Singapore

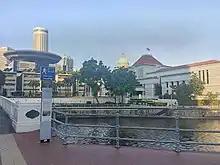
The Supreme Court (left) and Parliament House (right) where the Singapore Parliament sits

During the Pacific War, the Japanese invasion of Malaya culminated in the Battle of Singapore. When the British force of 60,000 troops surrendered on 15 February 1942, British prime minister Winston Churchill called the defeat "the worst disaster and largest capitulation in British history". British and Empire losses during the fighting for Singapore were heavy, with a total of nearly 85,000 personnel captured. About 5,000 were killed or wounded, of which Australians made up the majority. Japanese casualties during the fighting in Singapore amounted to 1,714 killed and 3,378 wounded. The occupation was to become a major turning point in the histories of several nations, including those of Japan, Britain, and Singapore. Japanese newspapers triumphantly declared the victory as deciding the general situation of the war. Between 5,000 and 25,000 ethnic Chinese people were killed in the subsequent Sook Ching massacre. British forces had planned to liberate Singapore in 1945/1946; however, the war ended before these operations could be carried out.